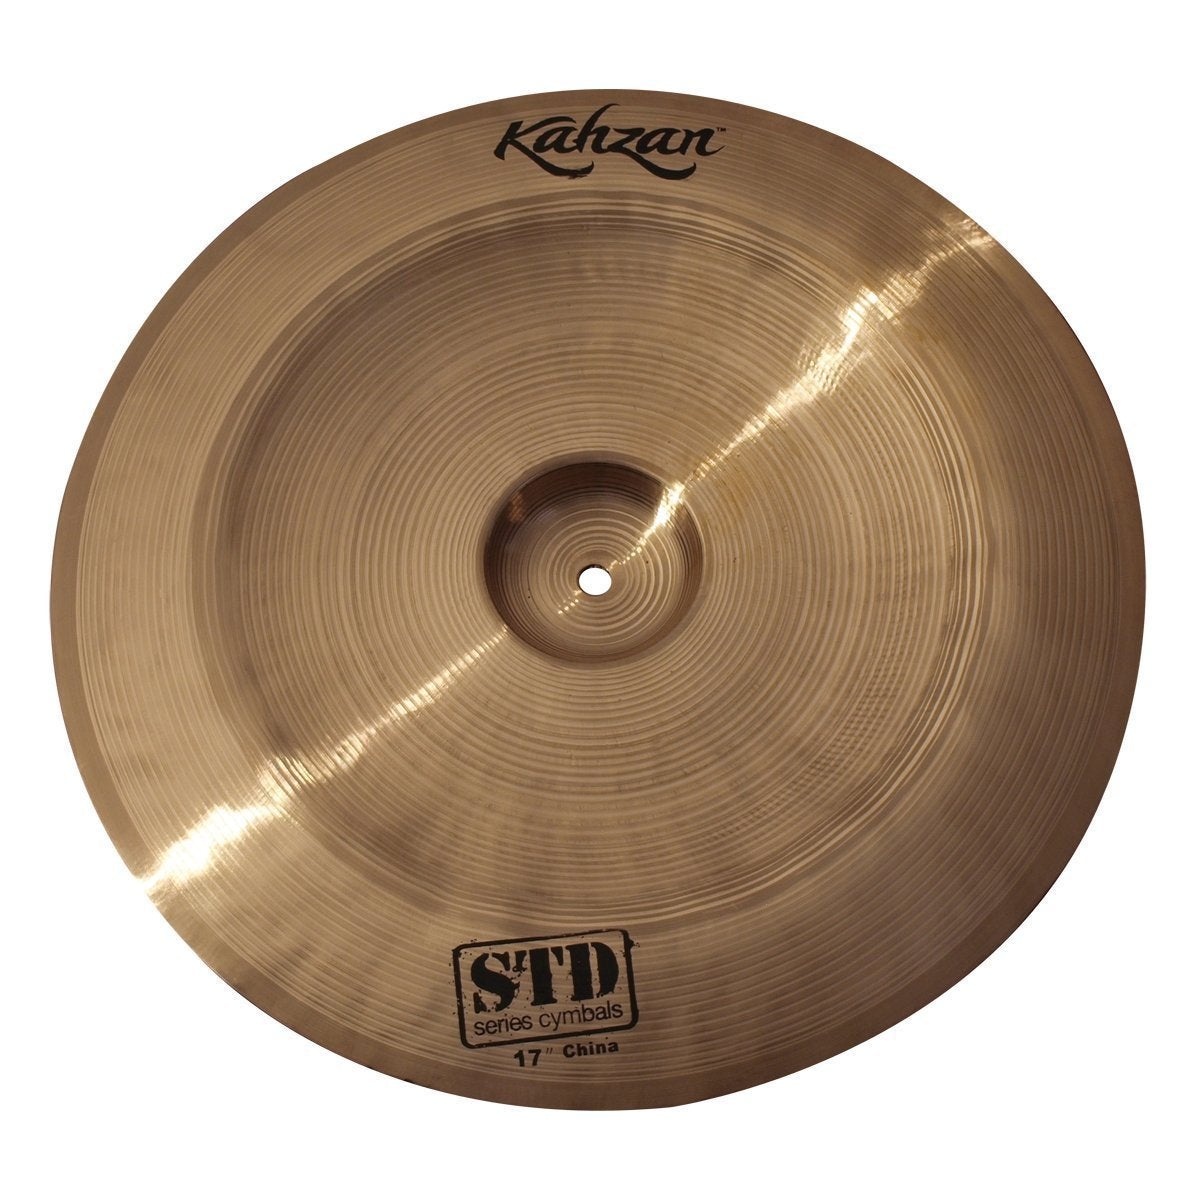
Kahzan 'STD Series' China Cymbal (17")
The Kahzan "STD" Series Cymbals are “handmade” in China using an age old process dating back as far as 1100BC. Current day artisans at Kahzan are dedicated to producing a quality cymbal product for today’s market. They offer the varied sound characteristics found in modern cymbals utilising century old techniques. Kahzan "STD" Series China Cymbals are traditional sounding china cymbals with mid and low tones, and beautiful decaying overtones. Metal composition approx 78% copper, 20% tin and 2% trace elements. Kahzan offer a full range of affordable hand cast cymbals that suit all styles, from Jazz, Funk, Rock to Metal.
Brand: Kahzan
Category: Arts & Entertainment > Hobbies & Creative Arts > Musical Instruments > Percussion > Cymbals > China Cymbals